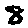
Label: 8